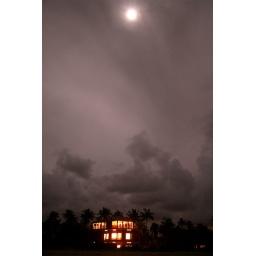
on a cloudy night kuzhupilly beach house accompanied by moOn. (best viewed large)